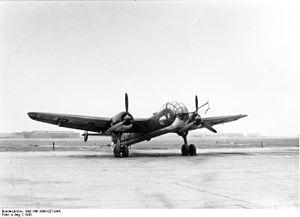
Conçu en Allemagne en 1935 par Junkers en tant que bombardier moyen et rapide, le Junkers Ju 88 fut l'appareil le plus polyvalent de la Luftwaffe.